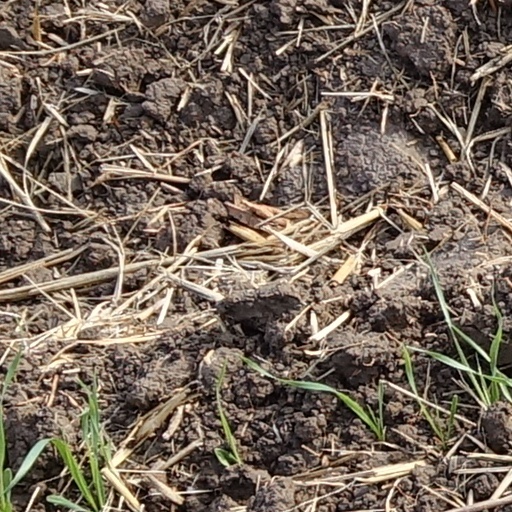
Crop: wheat